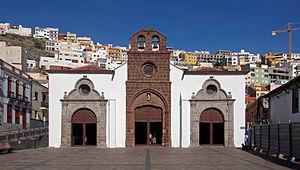
San Sebastián de la Gomera est une commune de la province de Santa Cruz de Tenerife dans la communauté autonome des Îles Canaries en Espagne. Elle est située à l'est de l'île de La Gomera et est la capitale de l'île.